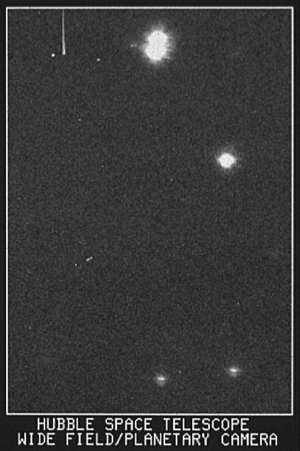
NGC 3532 est un amas ouvert situé dans la constellation de la Carène. Il a été découvert par l'astronome français Nicolas-Louis de Lacaille en 1751. Cet amas est connu sous plusieurs noms : amas du Puits au voeux, l'amas du football ou encore l'amas porte bonheur.